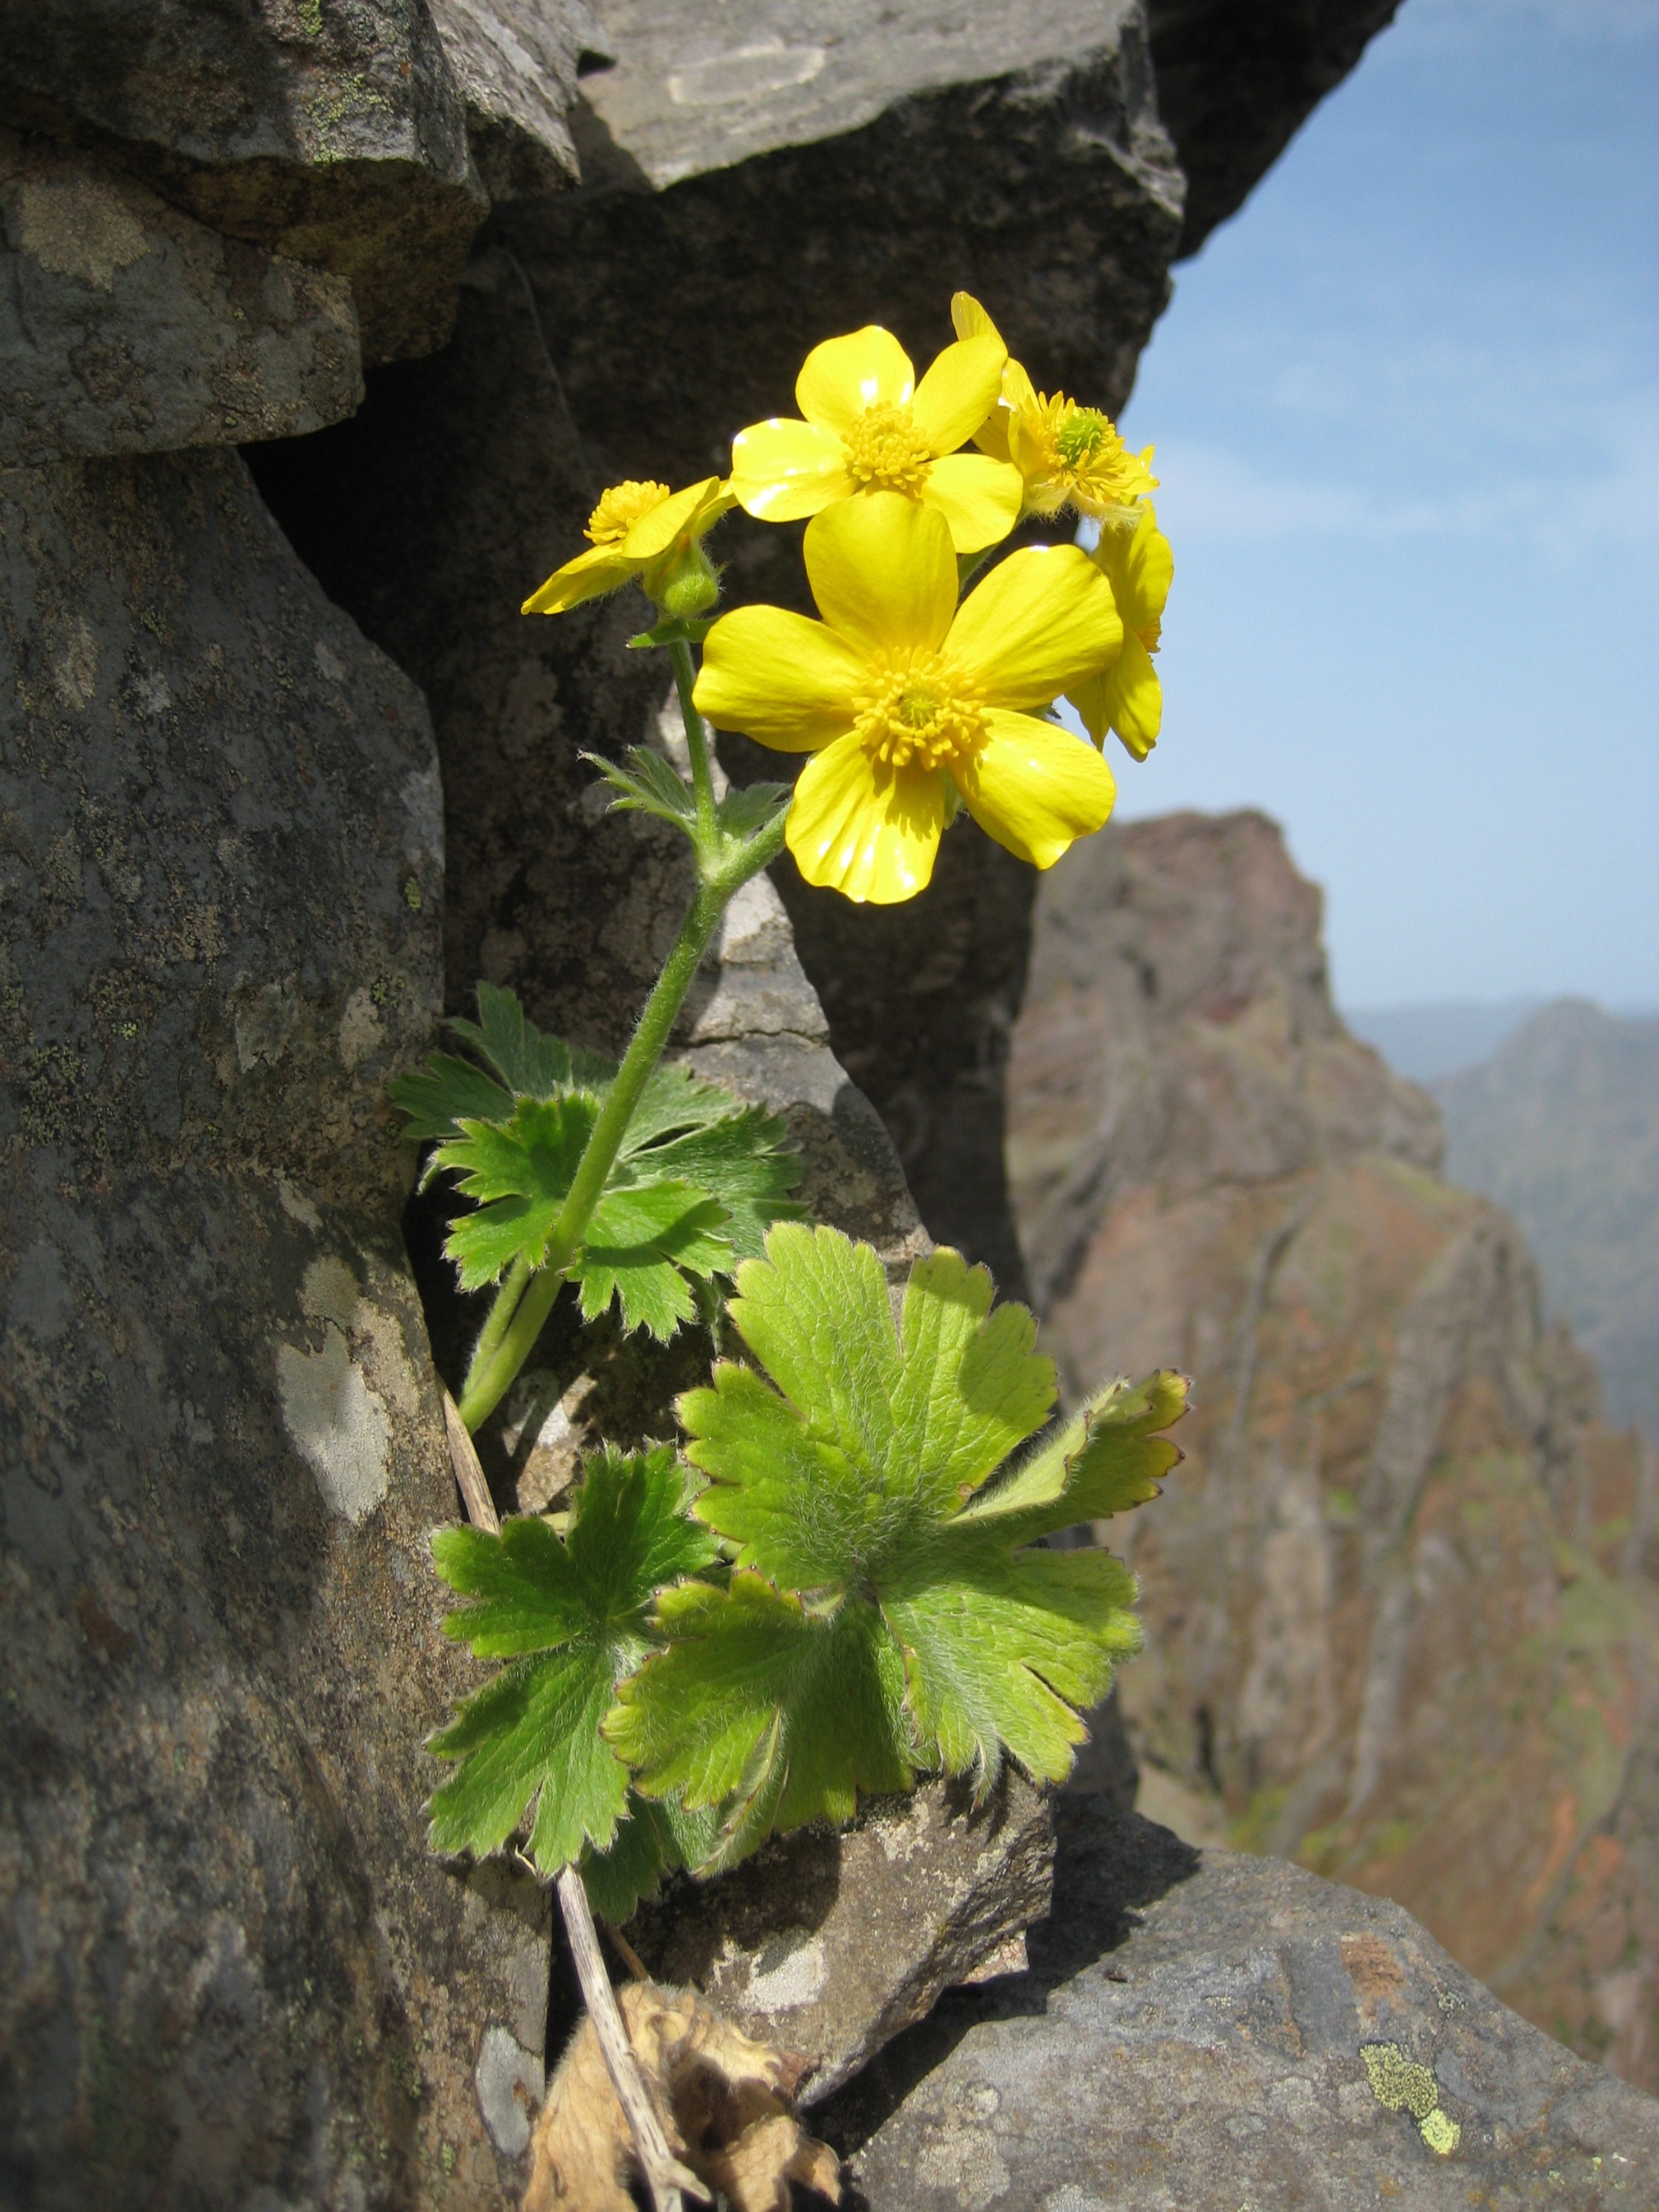
plant, flower, spring, yellow, close, flora, wildflower, mountains, flowering plant